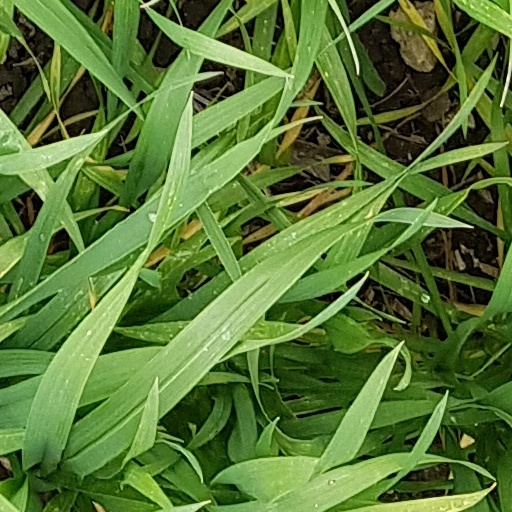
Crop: wheat